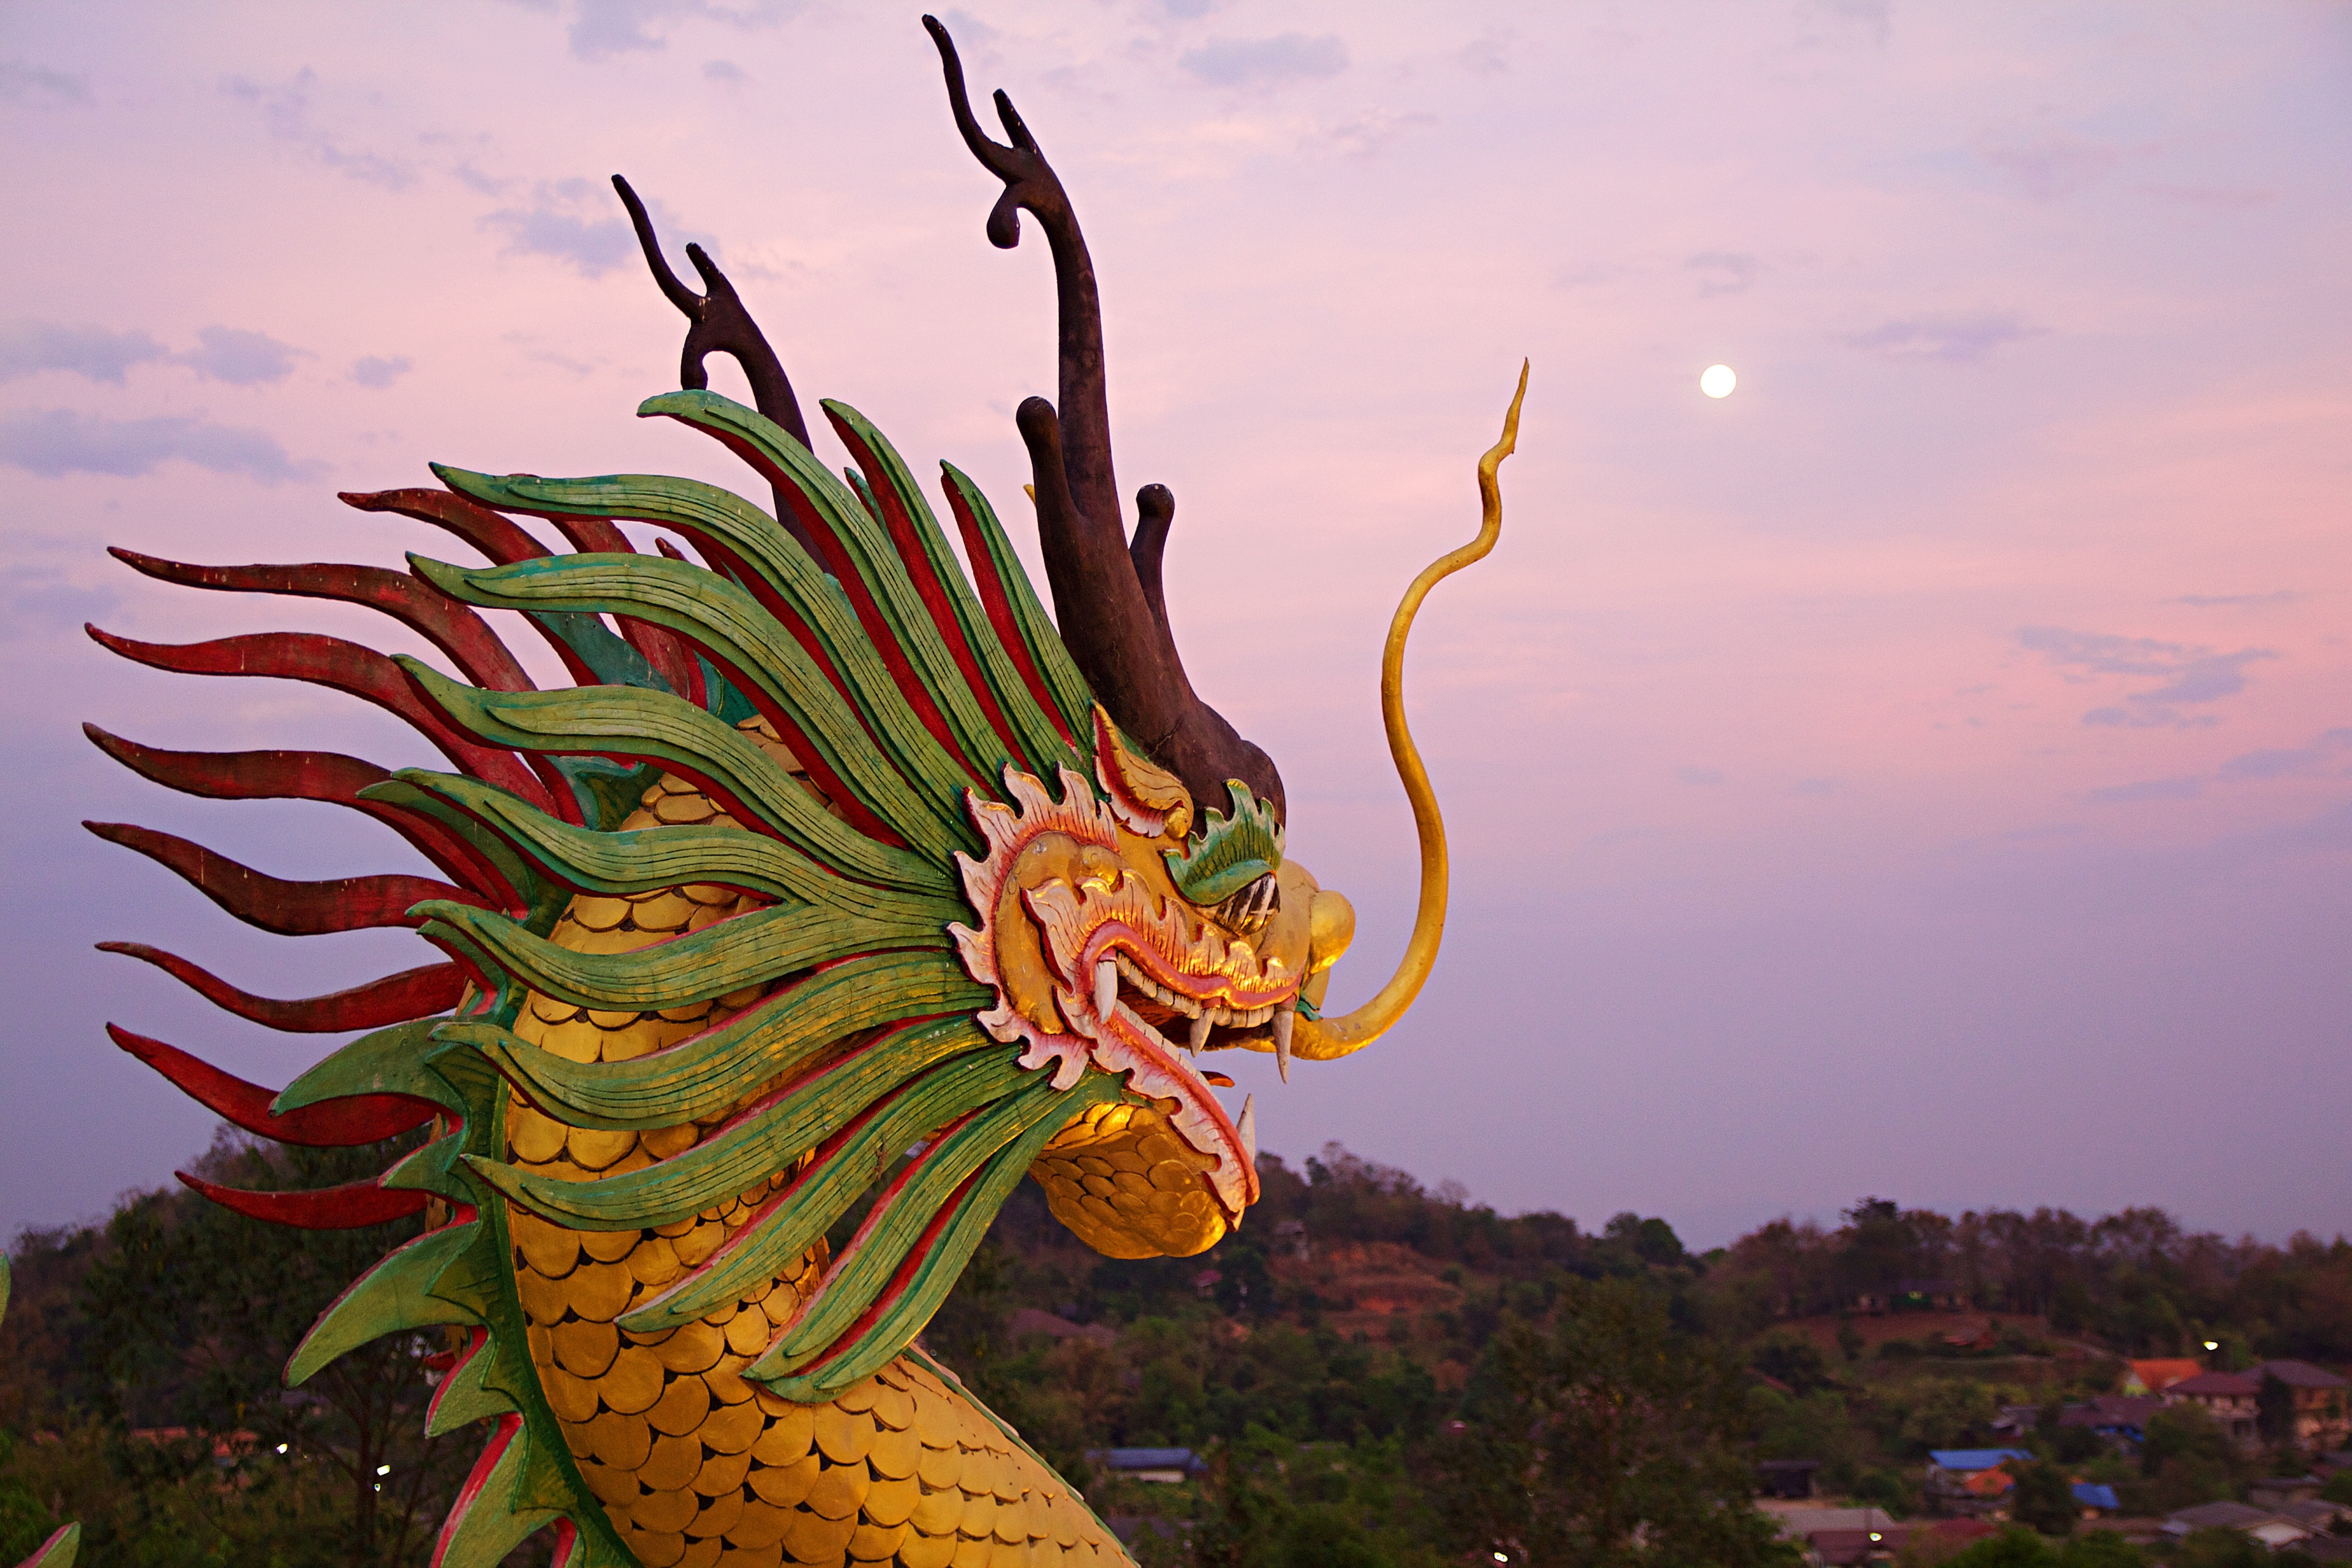
nature, plant, sunset, leaf, flower, travel, buddhism, religion, asia, botany, moon, flora, thailand, chiang rai, temple, dragons, flowering plant, south east asia, land plant, wat huay pla kung